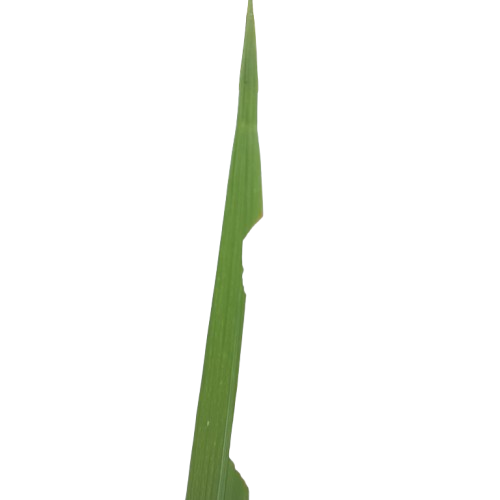
Label: Insect